Stockton Channel

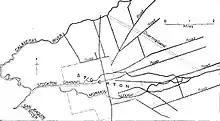
Map from 1910, showing the Stockton Channel and the San Joaquin River

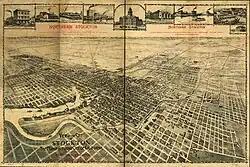
City of Stockton in 1895, Stockton Channel with steam ships and sailboats

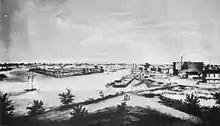
Stockton, circa 1860.

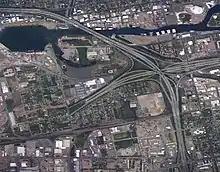
Stockton California 2012 aerial view

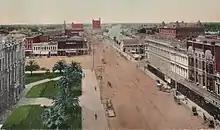
Postcard from 1909 Weber Ave, Stockton in background

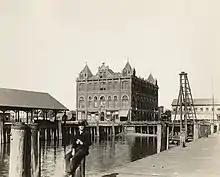
Stockton Channel in 1890 with Masonic Temple in background

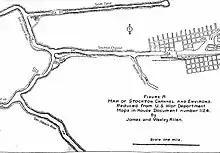
Stockton Channel 1921

Stockton Channel (or Stockton Waterfront) is a waterway in California's Sacramento–San Joaquin River Delta. It runs 2.5 miles from the San Joaquin River-Stockton Deepwater Shipping Channel at the Port of Stockton to McLeod Lake in Downtown Stockton. The Stockton Channel is contained by levees, with Miners Levee is on the north side and Tuleburg Levee on the south side. The Mormon Slough branches off the Stockton Channel to the Southeast. The Smith Channel runs parallel to the north of the Stockton Channel. Interstate 5 crosses the Channel at its midpoint.